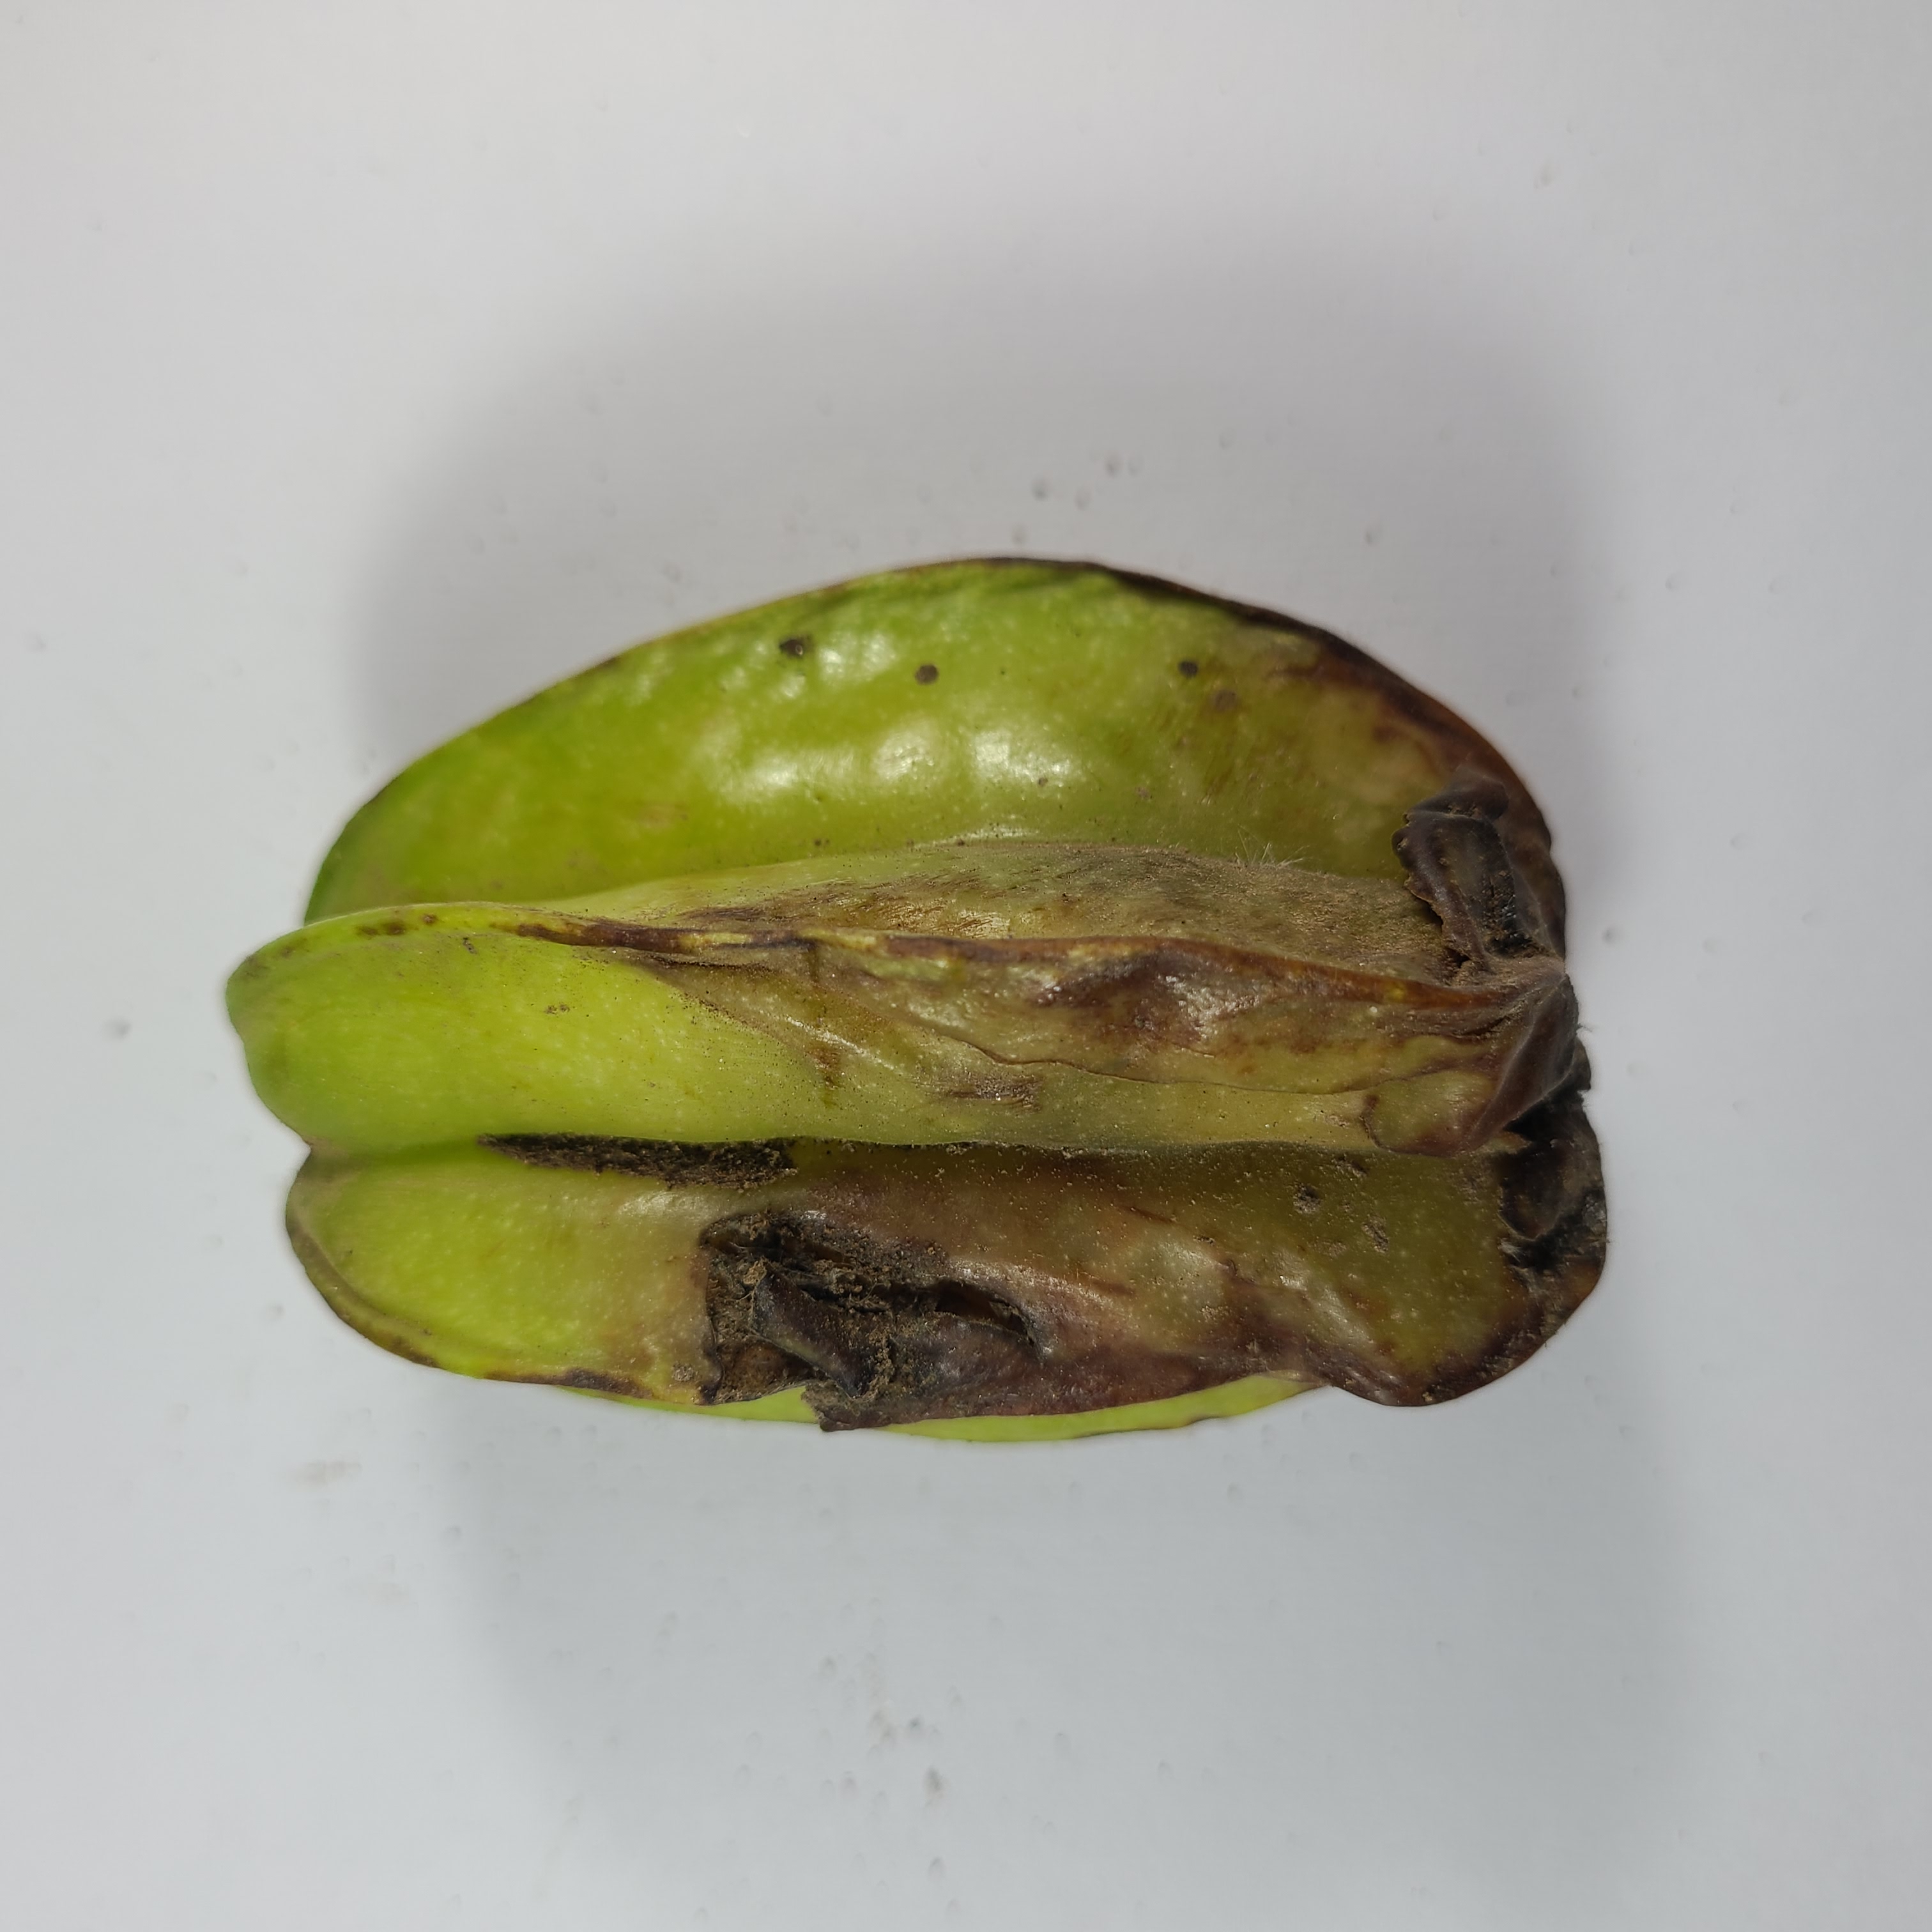
Label: Unhealthy Fruits